Timeline of Shakespeare criticism

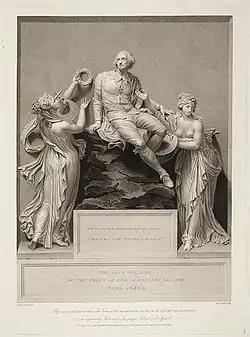
Engraving of Shakespeare: the term "bardolatry" derives from Shaw's coinage "Bardolator", combining the words "bard" and "idolatry" by refers to the excessive adulation of Shakespeare.

This article is a collection of quotations and other comments on English playwright William Shakespeare and his works.